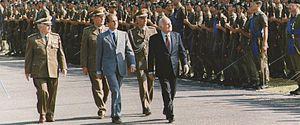
Oscar Luigi Scalfaro ['skalfaro], né le 9 septembre 1918 à Novare et mort le 29 janvier 2012 à Rome, est un magistrat et homme d'État italien, neuvième président de la République italienne de 1992 à 1999.